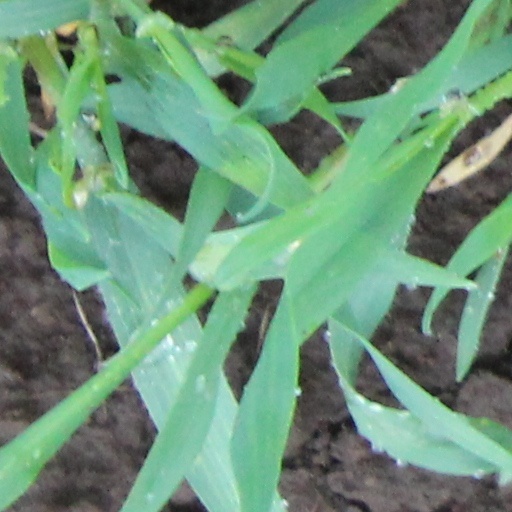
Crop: wheat